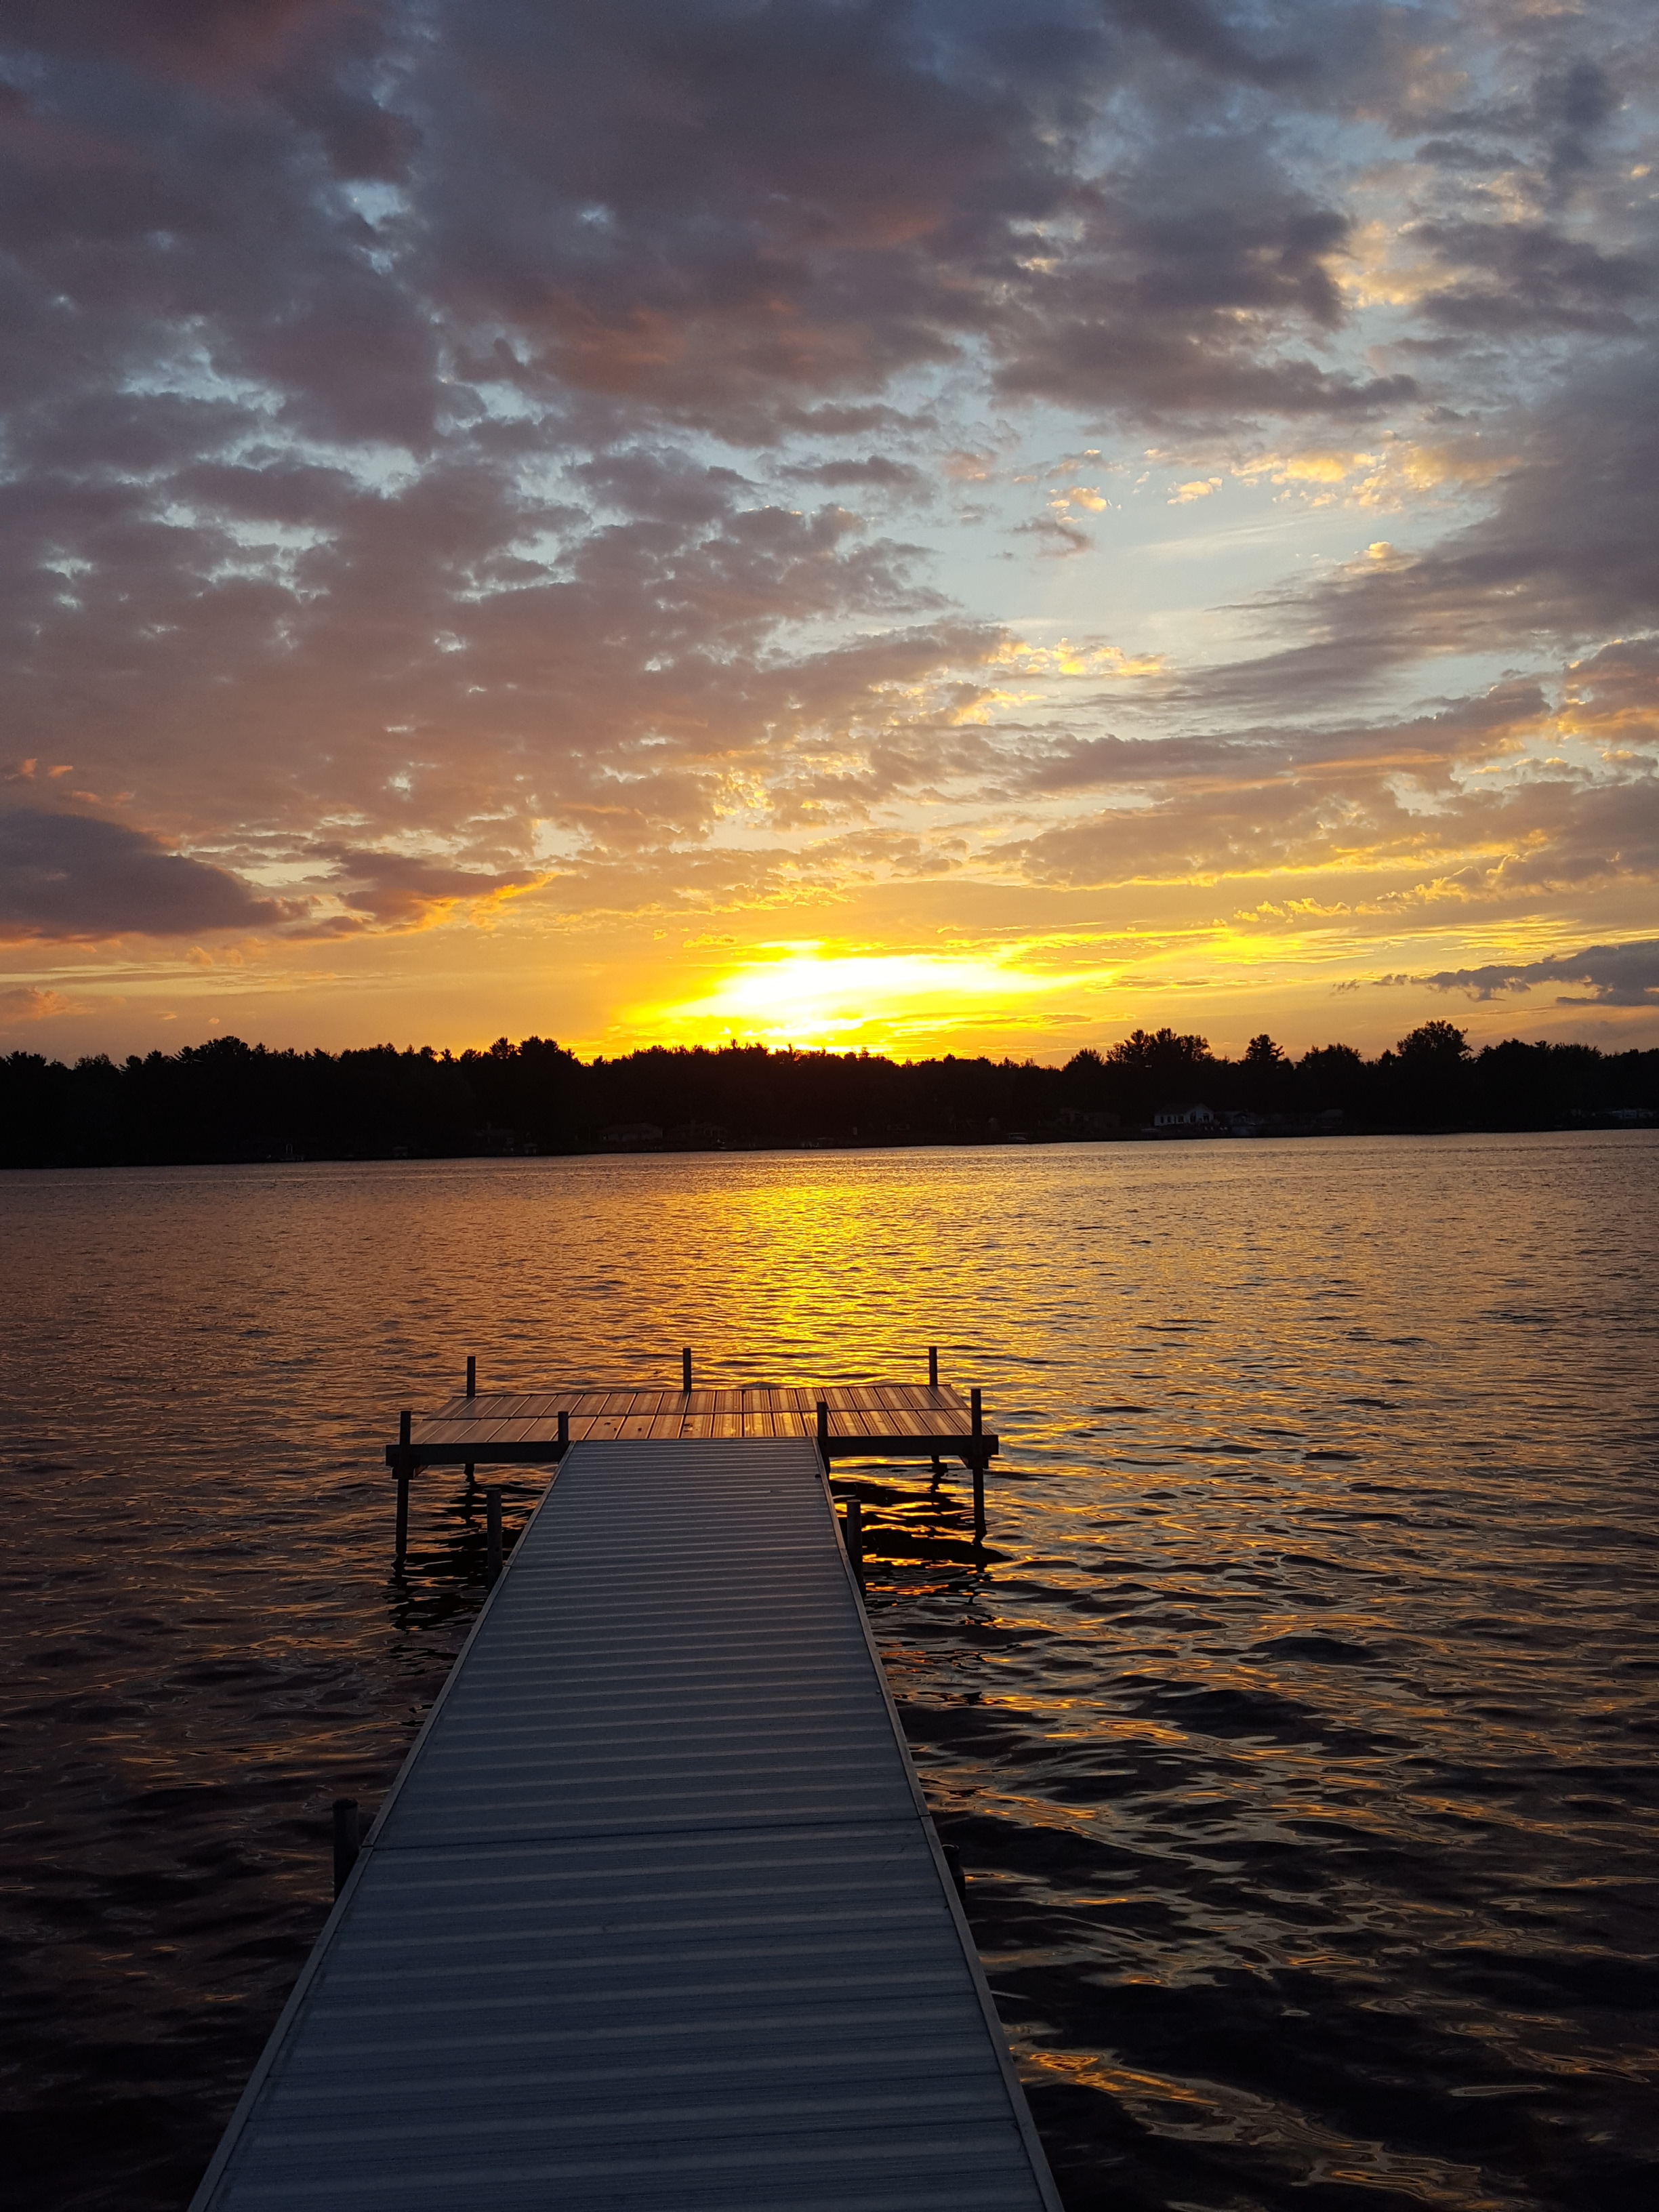
lake, sky, body of water, horizon, sunset, nature, water, afterglow, dock, sunrise, evening, pier, dusk, morning, sound, calm, cloud, reflection, inlet, lake district, sea, loch, red sky at morning, sunlight, river, tree, dawn, sun, photography, landscape, reservoir, boardwalk, bank, vacation, nonbuilding structure, ocean, channel